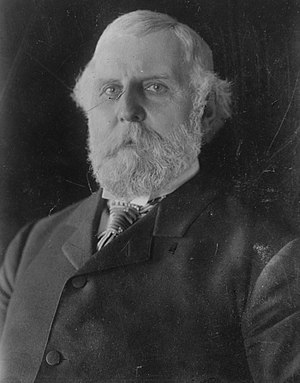
Amerikanske finansministre / Liste over USA's finansministre
Lyman Judson Gage
USA's finansminister er et amerikansk føderalt embede i USA's regering, som blev oprettet 17. september 1789 med Alexander Hamilton som første minister. Finansministeren er øverste leder af det amerikanske finansministerium, og arbejder med finans- og pengepolitik, samt indtil 2003 enkelte sager indenfor national sikkerhed og forsvar. Størstedelen af ministeriets tjenester indenfor lovhåndhævelse, såsom ATF, toldtjenesten og United States Secret Service blev omstruktureret til andre ministerier i 2003 i forbindelse med oprettelsen af Home land Security.